The Author's Farce

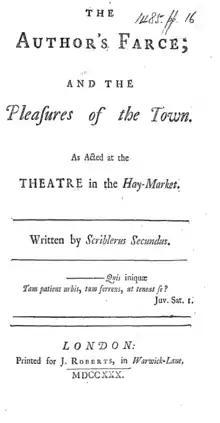
A document reading, "The Author's Farce; and the Pleasures of the Town. As Acted at the Theatre in the Hay-Market. Written by Scriblerus Secundus. —Quis iniquæ / Tam patiens urbis, tam ferreus, ut teneat se? Juv. Sat. I." At the bottom is "London: Printed for J. Roberts, in Warwick-Lane. MDCCXXX."

The Author's Farce and the Pleasures of the Town is a play by the English playwright and novelist Henry Fielding, first performed on 30 March 1730 at the Little Theatre, Haymarket. Written in response to the Theatre Royal's rejection of his earlier plays, "The Author's Farce" was Fielding's first theatrical success. The Little Theatre allowed Fielding the freedom to experiment, and to alter the traditional comedy genre. The play ran during the early 1730s and was altered for its run starting 21 April 1730 and again in response to the Actor Rebellion of 1733. Throughout its life, the play was coupled with several different plays, including "The Cheats of Scapin" and Fielding's "Tom Thumb".